George Carter (Australian footballer)

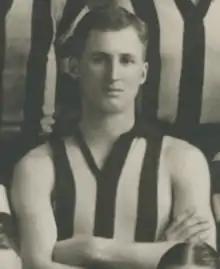
Carter during his Collingwood career

George Henry Carter (25 March 1910 – 12 February 1971) was a former Australian rules footballer who played with Collingwood and Hawthorn in the Victorian Football League (VFL).